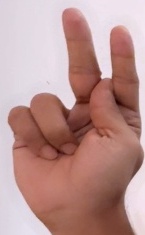
ASL sign: K